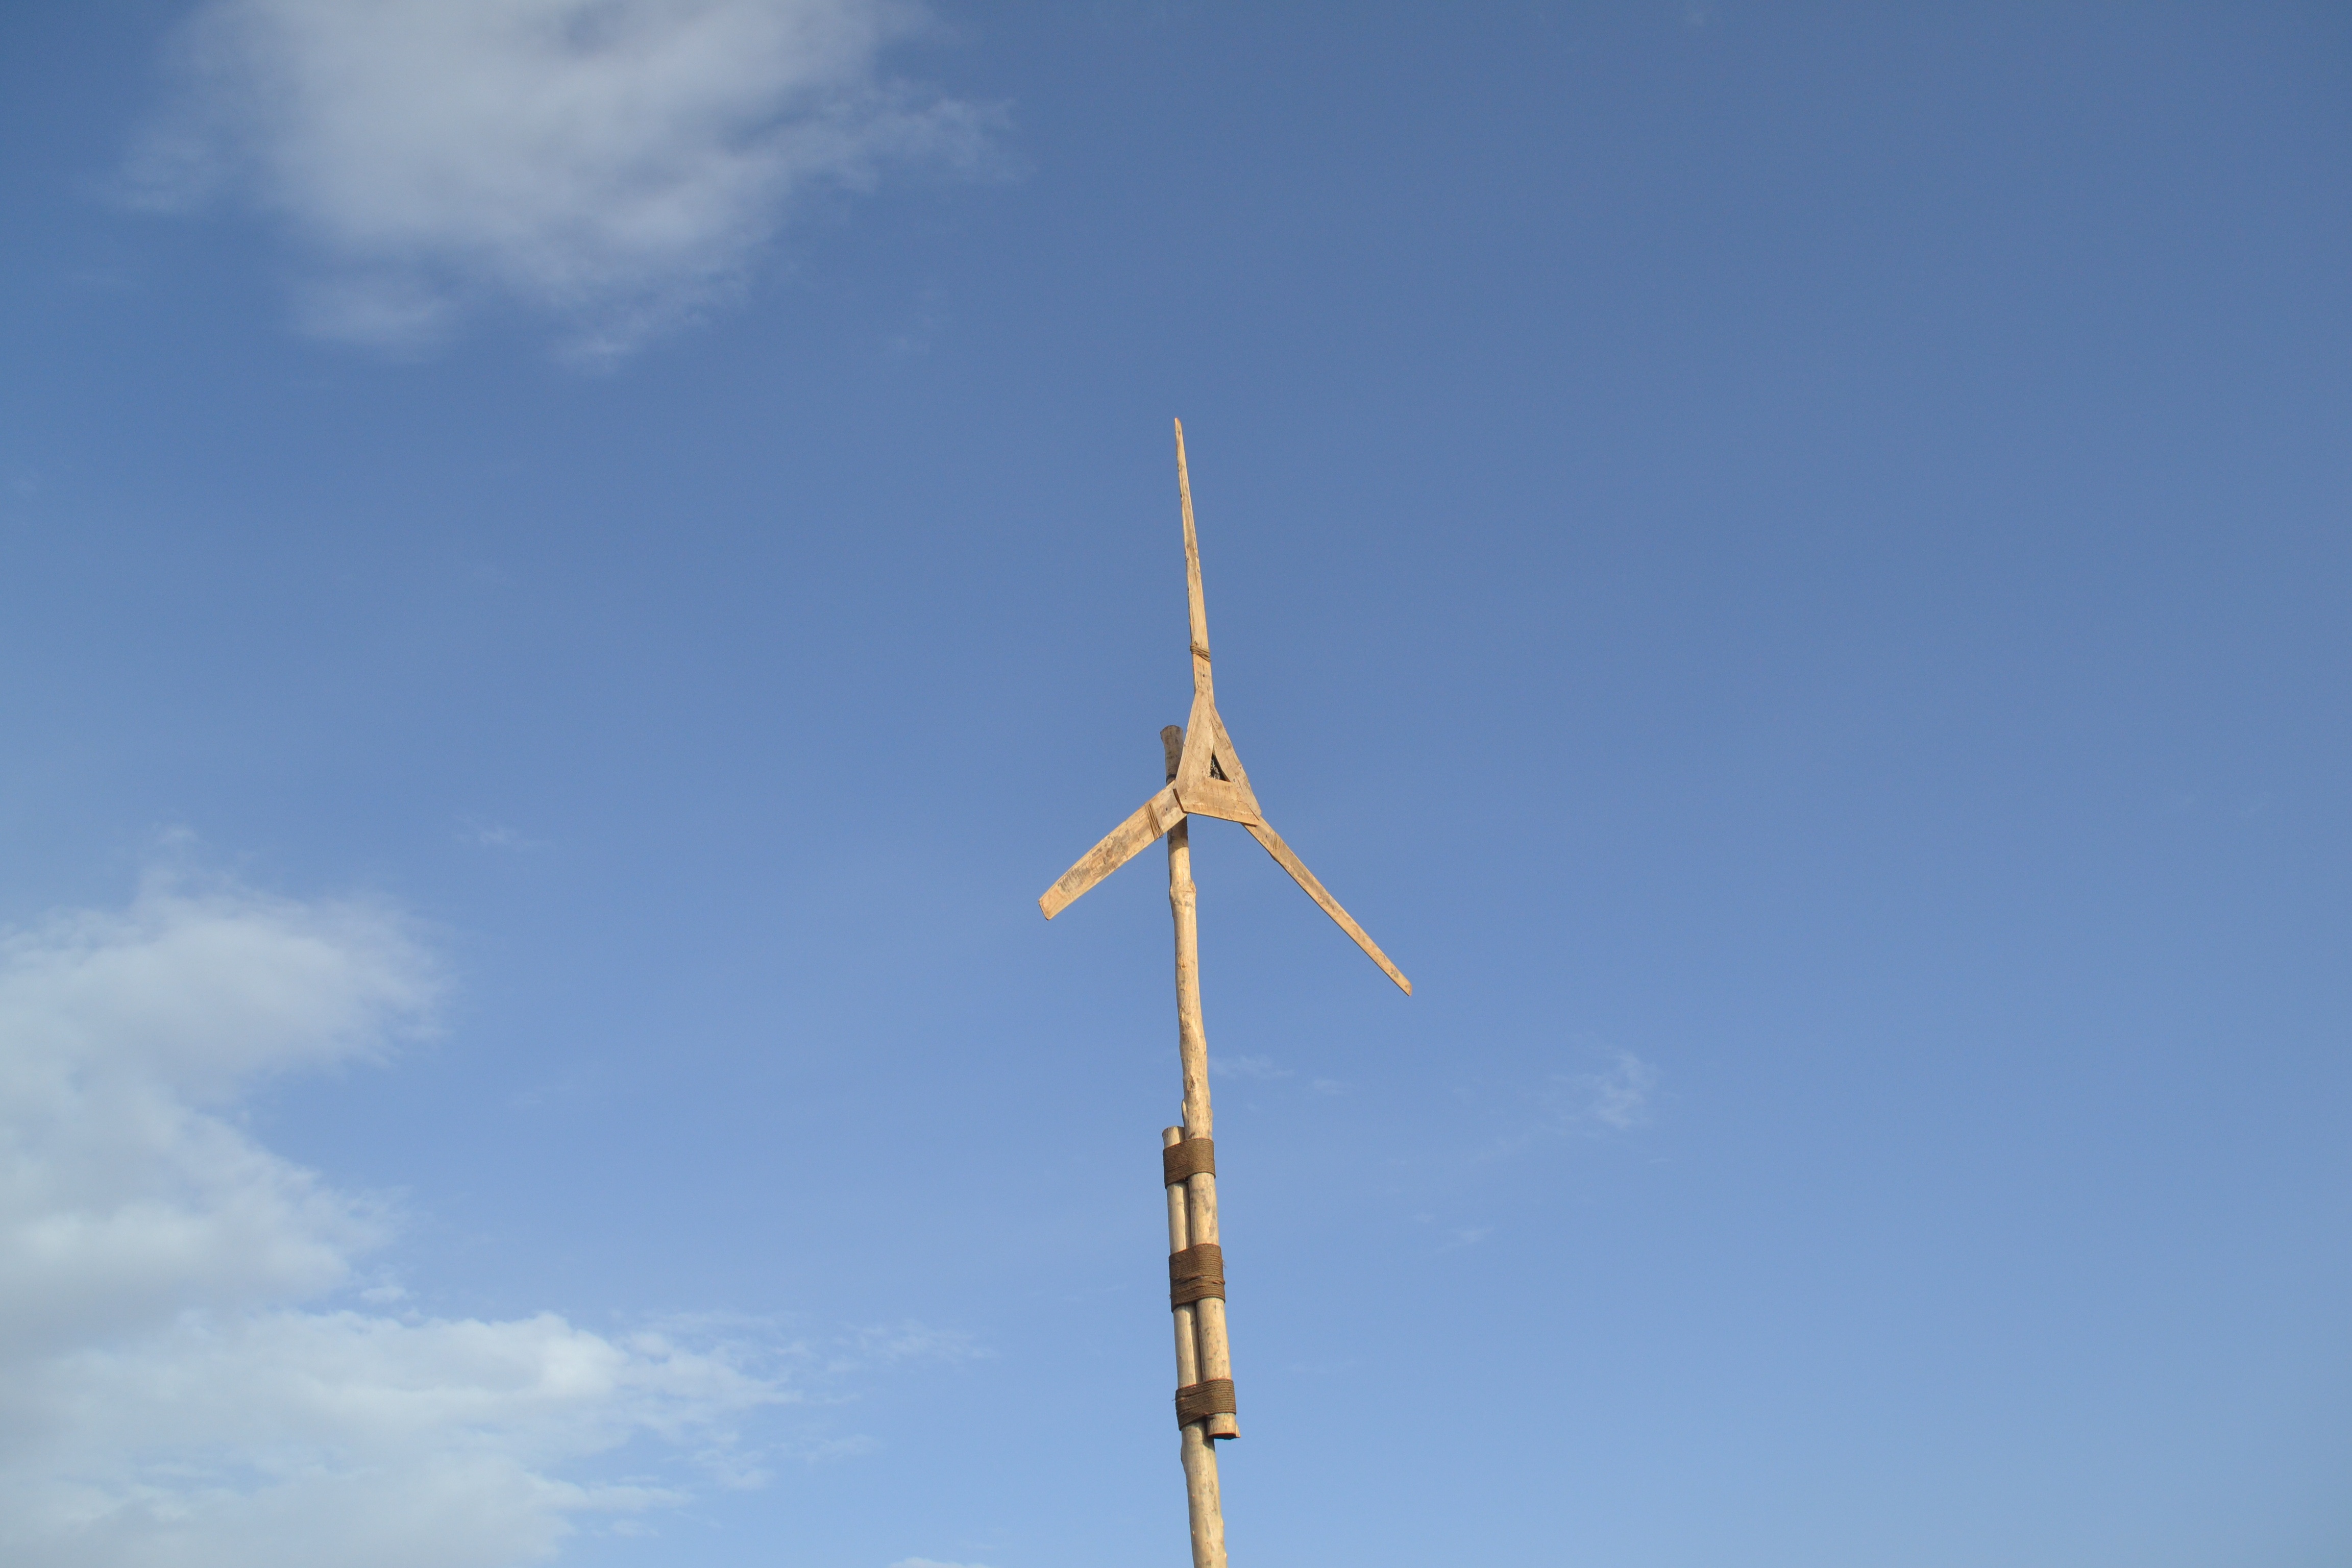
sky, windmill, wind, mast, machine, blue, wind turbine, energy, blue sky, wind farm, benchmark